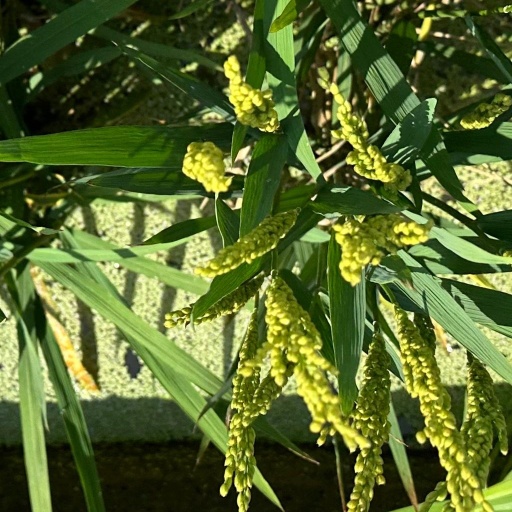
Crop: rice